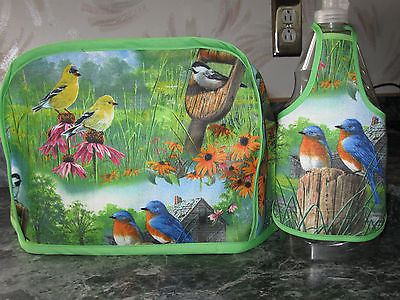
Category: toaster